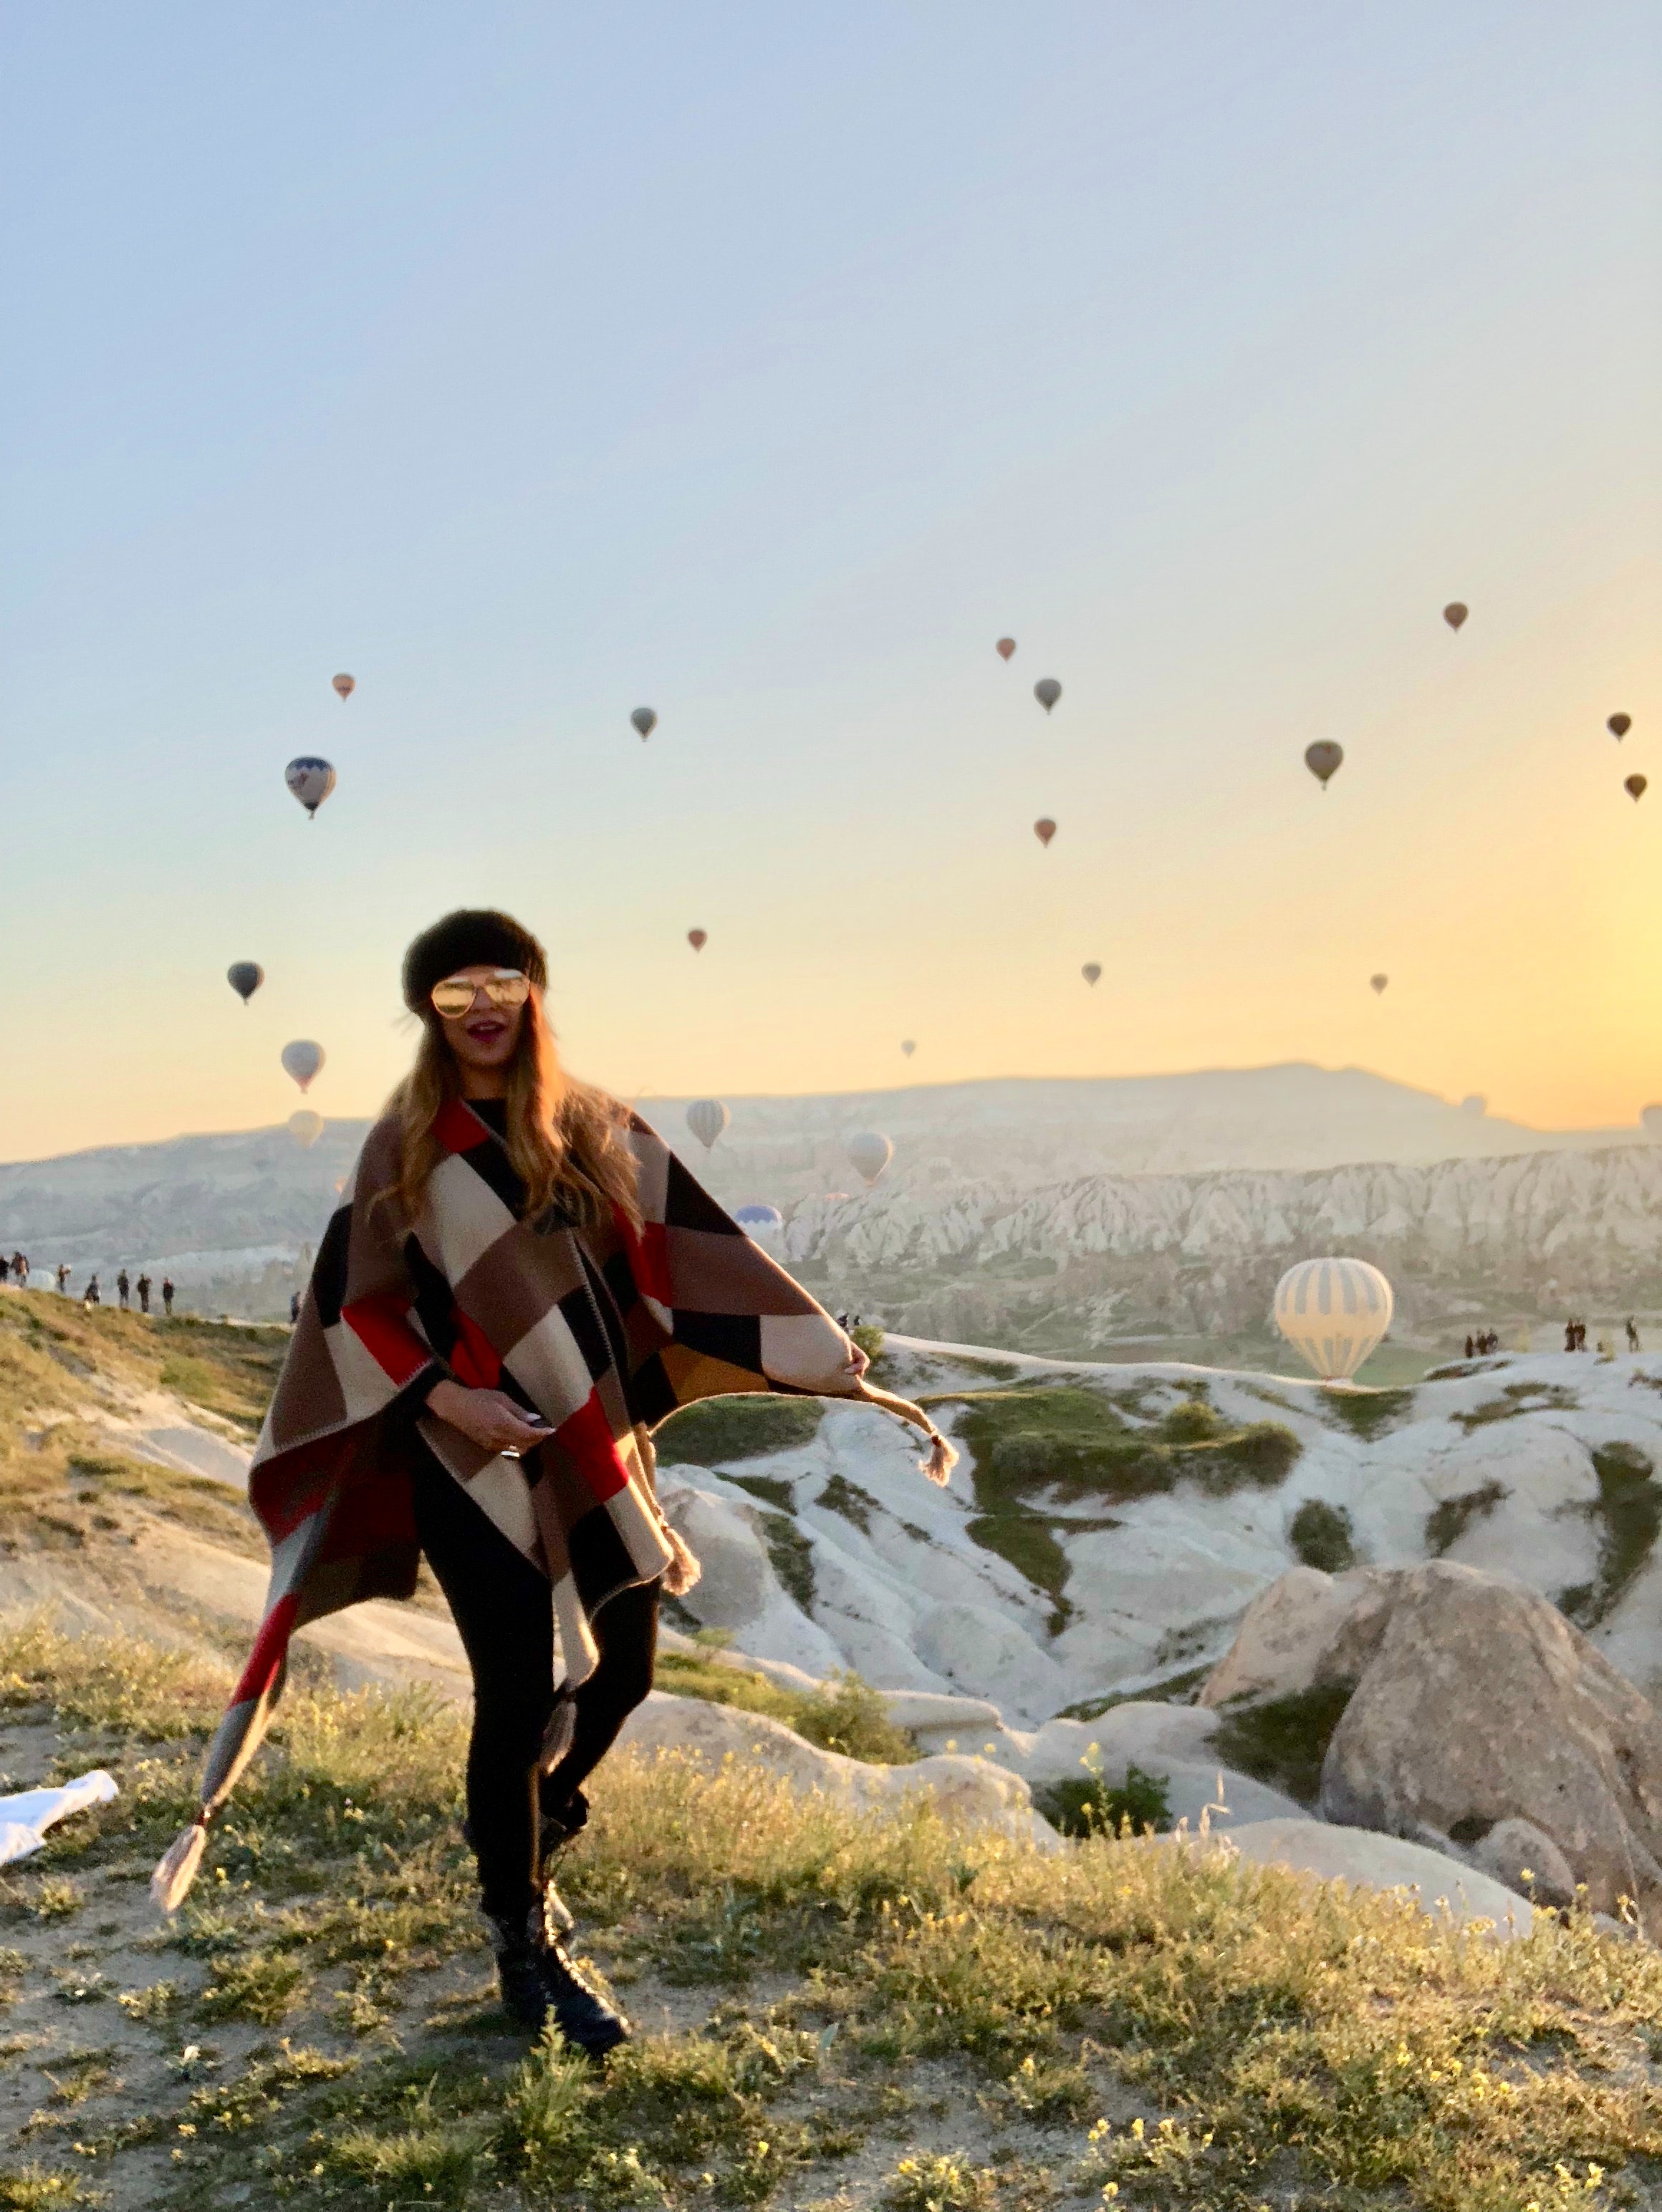
sky, vacation, water, fun, tourism, ecoregion, sea, landscape, recreation, wind, girl, leisure, sand